Bertone Birusa

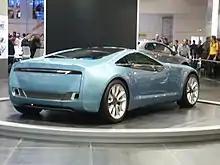
Rear view

The Birusa uses the Z8's aluminum chassis, as well as its 4.9-liter DOHC V8 engine that produces at 6600 rpm and of torque mated to a 6-speed manual transmission. It features power assisted, roof hinged carbon fibre gull-wing doors, as well as a custom Bose sound system designed especially for the Birusa with 11 speakers and 2 subwoofers. The Birusa had many new technological advances such as a glass sunroof that filters out 95% of UV rays from the passengers of the car and a multilingual voice control system that allows the driver to control many features. It also was equipped with a night vision system. The Birusa has a large moonroof which doubles as its rear windscreen. The whole piece can be stowed electronically in the trunk by a button on the interior.